Fermentation in food processing

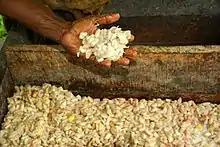
Fermenting cocoa beans

Amazake, beer, bread, choujiu, gamju, injera, kvass, makgeolli, murri, ogi, rejuvelac, sake, sikhye, sourdough, sowans, rice wine, malt whisky, grain whisky, idli, dosa, Bangla (drink)